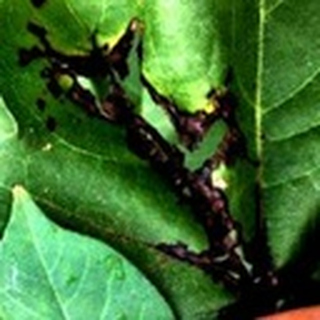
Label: cotton_bacterial_blight